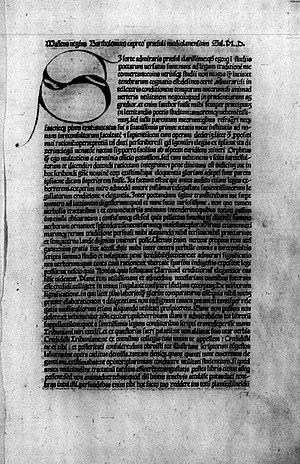
Maffeo Vegio est un écrivain humaniste italien du XVᵉ siècle qui écrit en latin. Il est l’auteur de poèmes épiques, de textes religieux, d’un traité d’éducation, ainsi que d’une continuation de l’Énéide de Virgile.